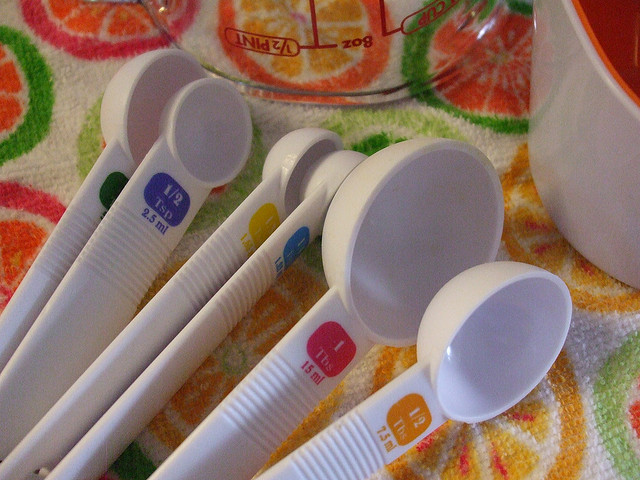
user: Given an image and a question. Answer the question in a short answer. Question: What are these spoons used for? Short Answer:
assistant: measure